Allegheny College

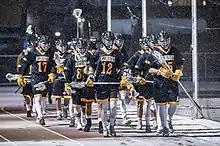
The Allegheny Gators men's lacrosse team in 2020

Allegheny, known athletically as the Gators, belongs to the Presidents' Athletic Conference (PAC) and has NCAA Division III teams. The Gators returned to the PAC in 2022 after a 38-year absence spent in the North Coast Athletic Conference (NCAC); the field hockey team remains in the NCAC because the PAC does not sponsor that sport. Men's sports are baseball, basketball, cross country, football, golf, soccer, swimming and diving, tennis, and track & field. Women's sports are basketball, cross country, golf, lacrosse, soccer, softball, swimming & diving, tennis, track & field, and volleyball. Sports facilities include the Wise Center and the Robertson Complex. 75 percent of students play intramural sports.